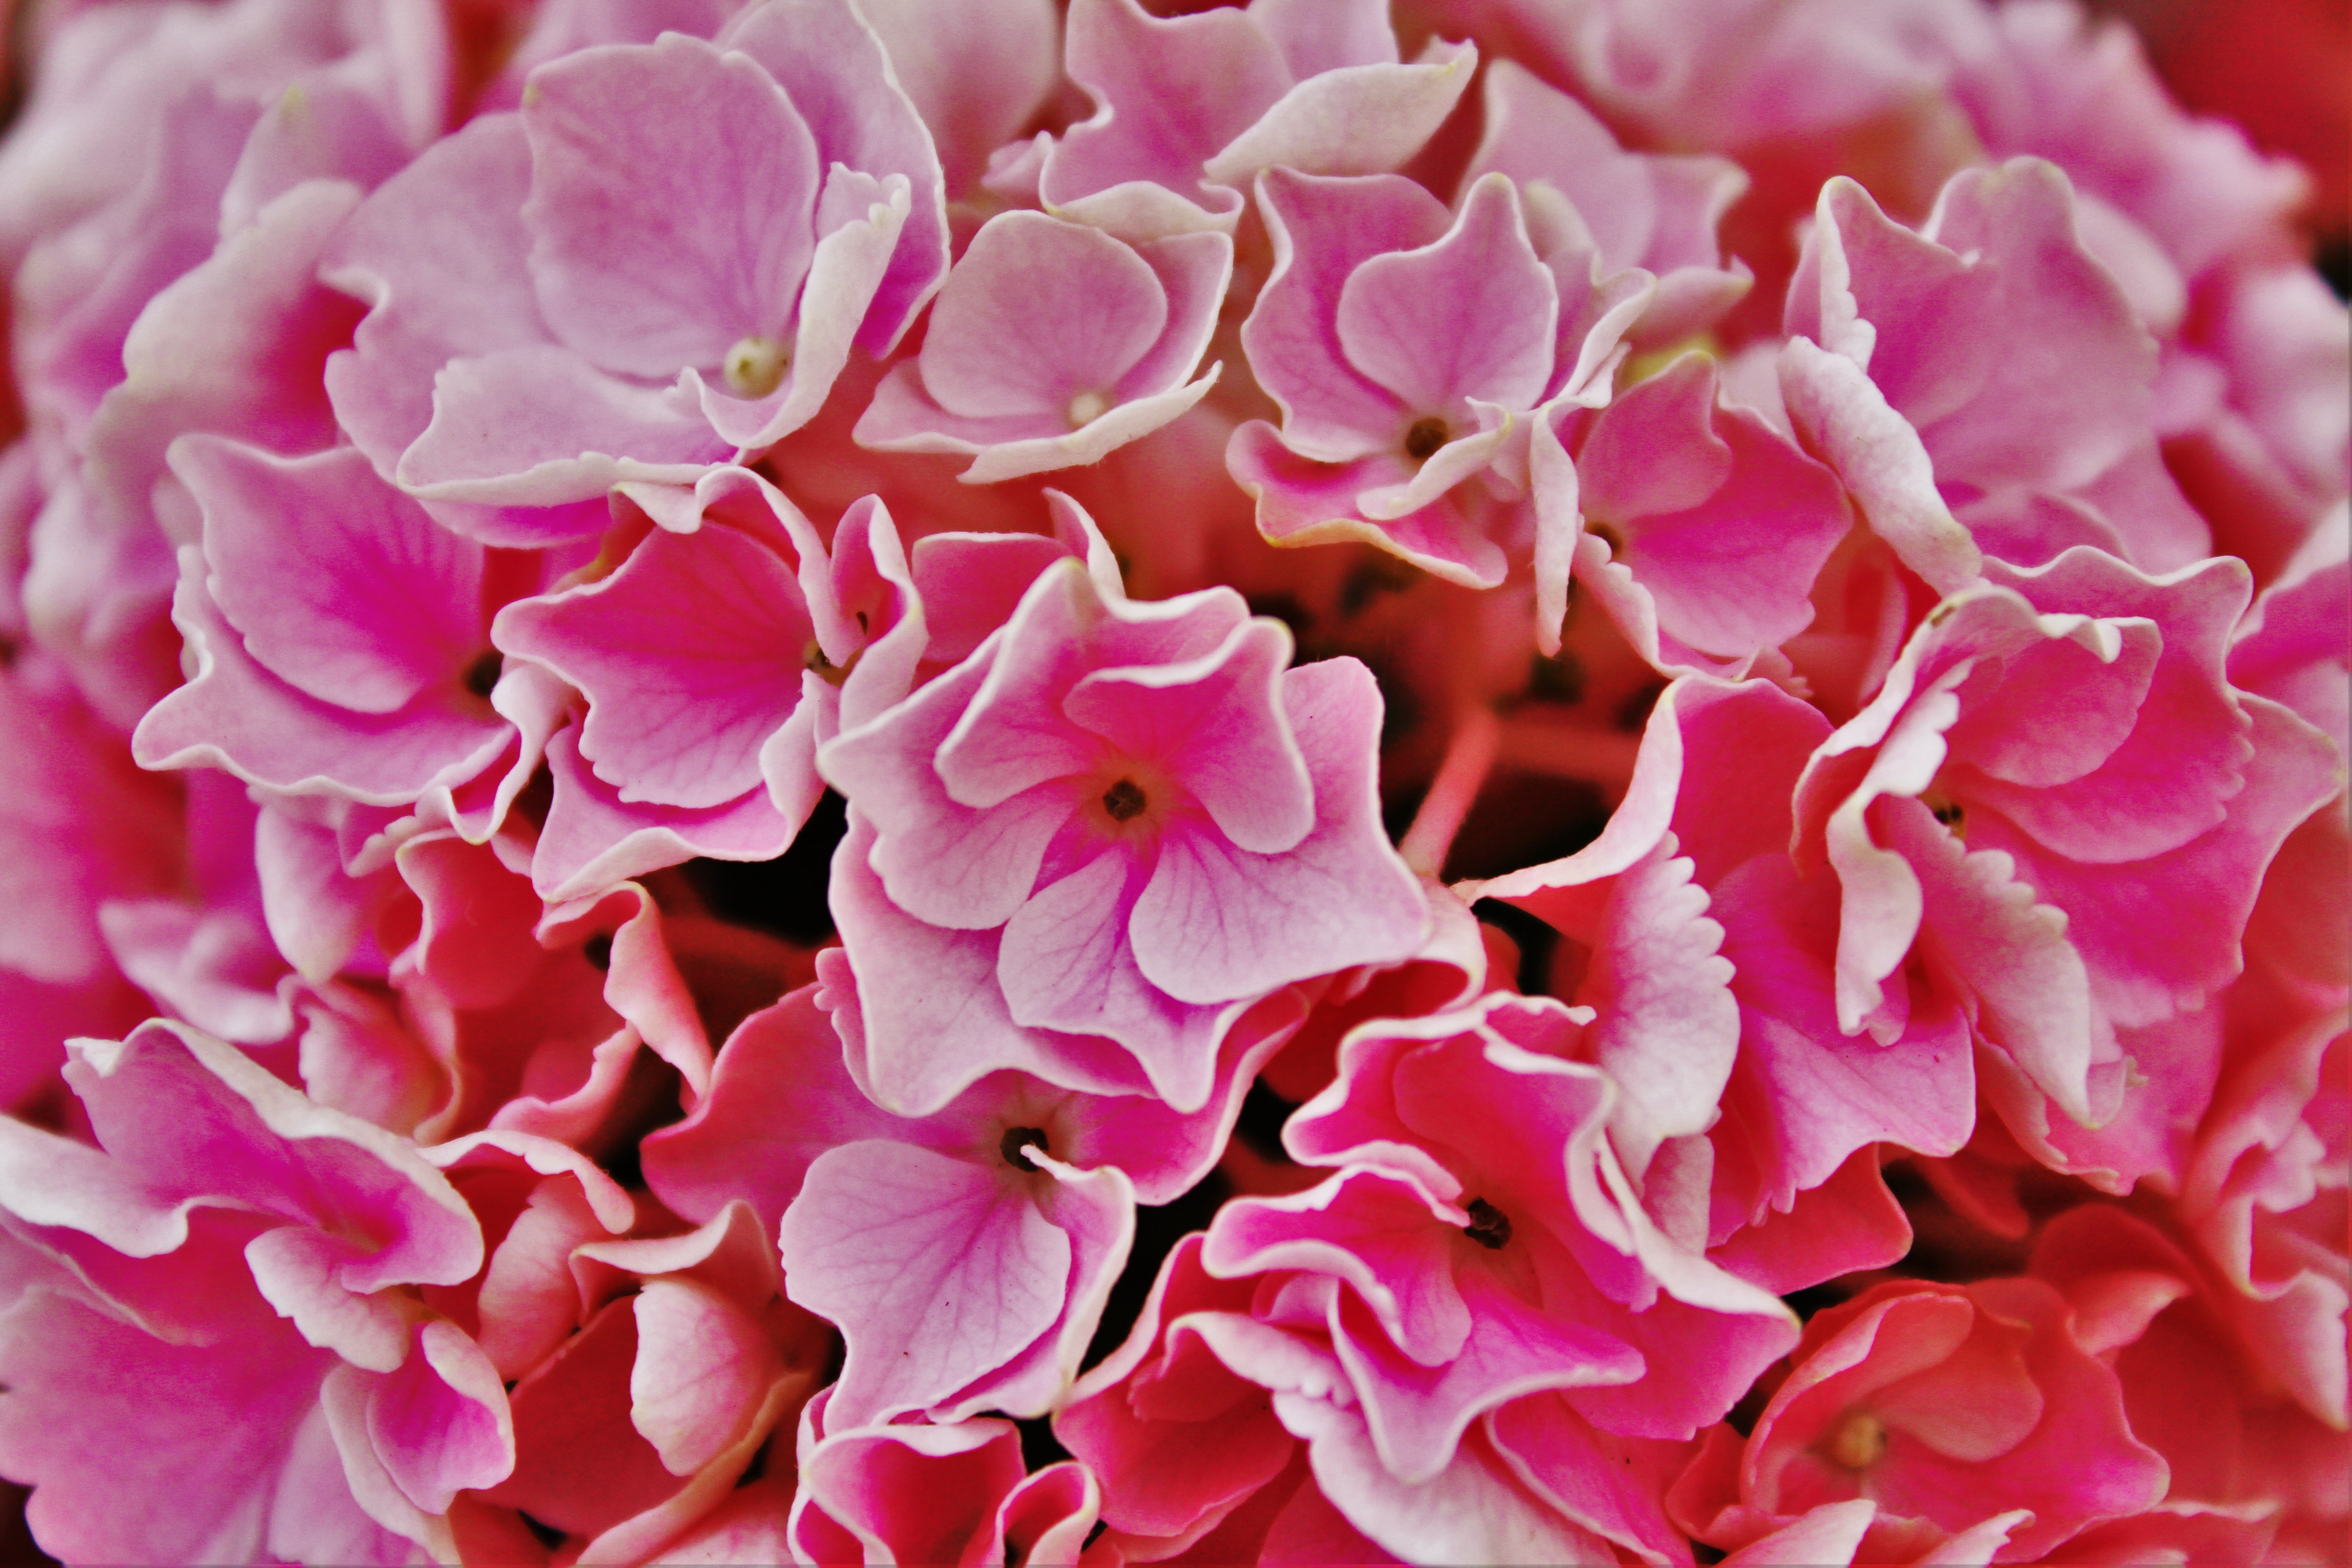
blossom, plant, flower, petal, pink, flora, hydrangea, shrub, edited, macro photography, flowering plant, hydrangeaceae, cornales, in front of the door, last year, annual plant, land plant